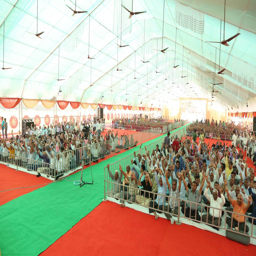
hundreds of disciples from around the world gather to celebrate the 25th anniversary